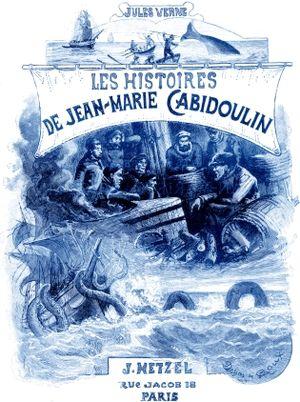
Jules Verne: ""Les Histoires de Jean-Marie Cabidoulin"" (1901), dessins par George Roux. This file was uploaded with Commonist."